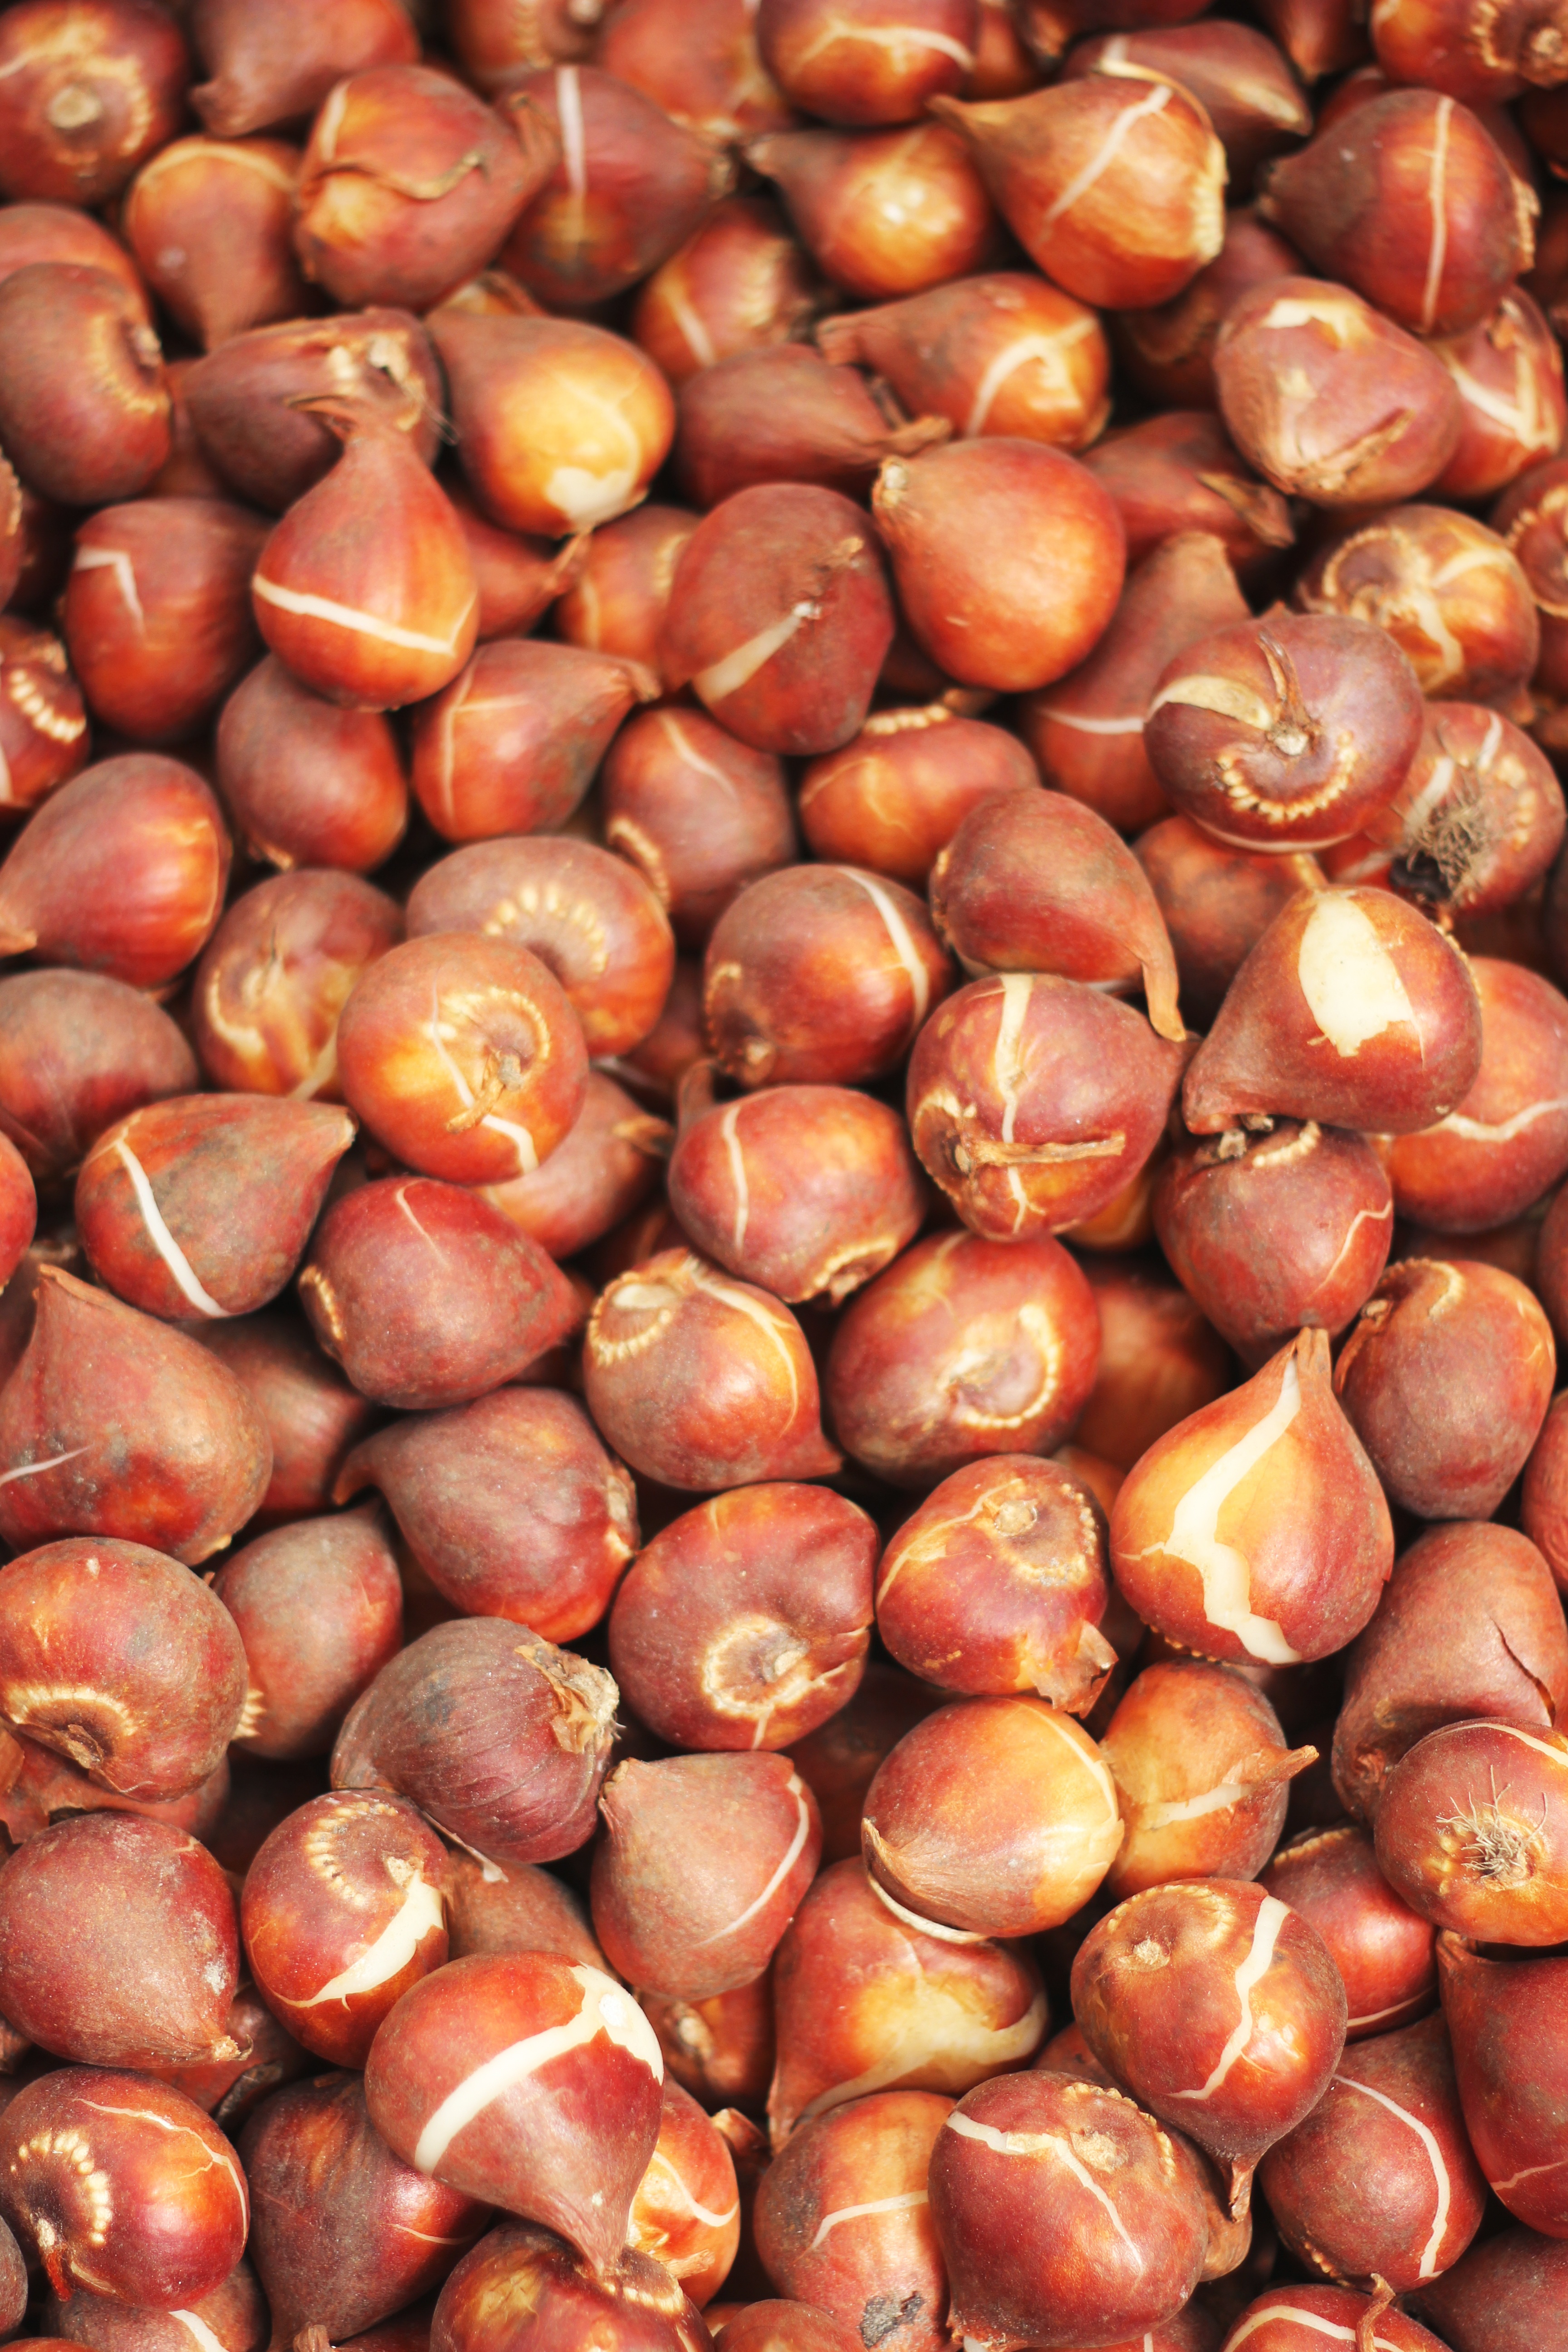
plant, fruit, pattern, food, red, produce, vegetable, crop, bulbs, hazelnut, chestnut, flowering plant, shallot, bol, date palm, land plant, nuts seeds